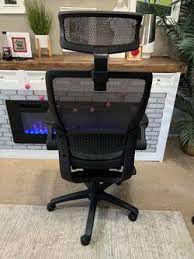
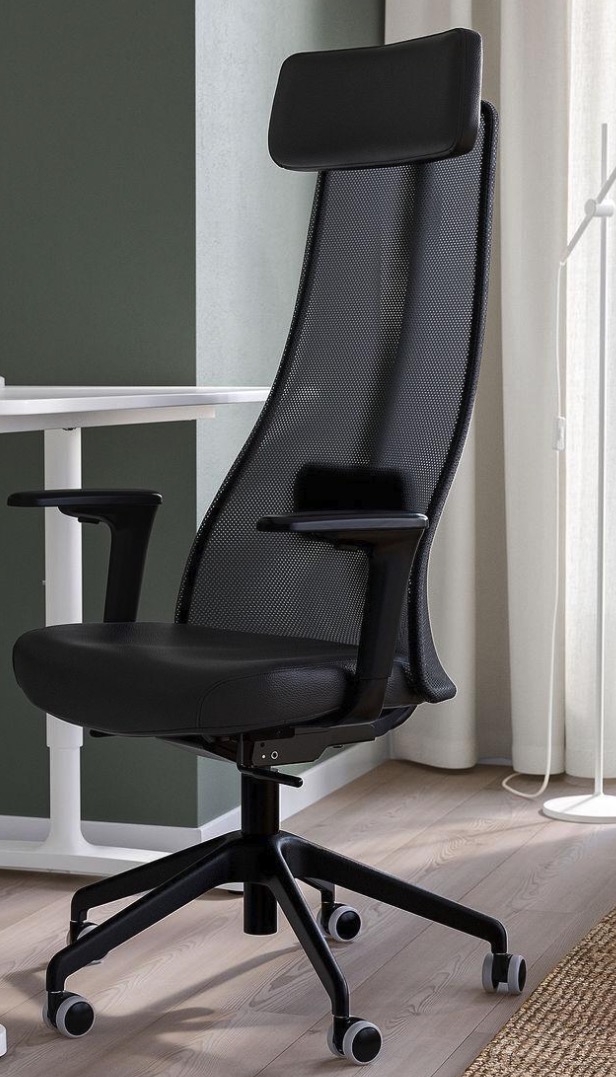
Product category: items_chair
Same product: no